Military career of Benedict Arnold, 1777–1779

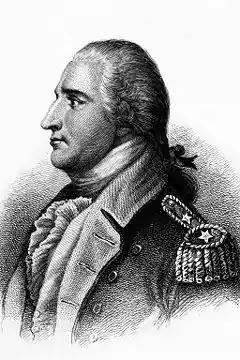
Benedict ArnoldCopy of engraving by H.B. Hall after John Trumbull

The military career of Benedict Arnold from 1777 to 1779 was marked by two important events in his career. In July 1777, Arnold was assigned to the Continental Army's Northern Department, where he played pivotal roles in bringing about the failure of British Brigadier Barry St. Leger's siege of Fort Stanwix and the American success in the battles of Saratoga, which fundamentally altered the course of the war.